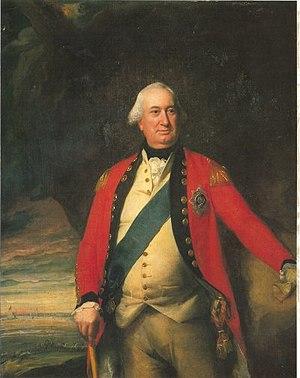
Le titre de connétable de la Tour est la plus haute charge disponible au sein de la tour de Londres.
Charles Cornwallis, 1ᵉʳ marquis Cornwallis, né le 31 décembre 1738 à Londres et décédé le 5 octobre 1805 à Gauspur près de Ghazipur dans le Nord de l'Inde, est un général britannique connu comme commandant des troupes britanniques lors du siège de Yorktown pendant la guerre d'indépendance des États-Unis. Par la suite, il fut gouverneur général de l'Inde et Lord lieutenant d'Irlande avant d'être le principal négociateur britannique du traité d'Amiens.